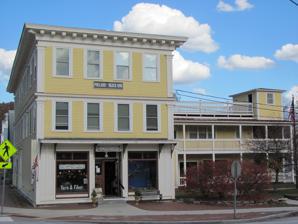
Building: Pollard Block
Country: United States of America
Year built: 1895
United States historic place Pollard Block U.S. National Register of Historic Places Show map of Vermont Show map of the United States Location 7 Depot St., Cavendish, Vermont Coordinates 43°22′57″N 72°38′19″W / 43.38250°N 72.63861°W / 43.38250; -72.63861 Area less than one acre Built 1895 ; 130 years ago ( 1895 ) Architectural style Italianate NRHP reference No. 08000855 Added to NRHP August 28, 2008 The Pollard Block is a historic commercial building at 7 Depot Street in Cavendish, Vermont .  Built in 1895, it is a fine local example of commercial Italianate architecture, and was home to the village general store for 70 years.  It was listed on the National Register of Historic Places in 2008. Description and history The Pollard Block stands at the center of the village of Proctorsville in western Cavendish, at the junction of Depot Street and Main Street ( Vermont Route 131 ).  It is a three-story wood-frame structure, with a flat roof, clapboarded exterior, and stone foundation.  The main block has extensive Italianate styling, including a bracketed cornice, paneled corner pilasters, and course of dentil moulding above the second and third floors.  The first-floor storefront is in its original configuration, with recessed entrance flanked by display windows, and sheltered by an awning with wrought iron brackets. A 1990s two-story ell extends to the south, set back from the main block, and a four-story mansarded tower rises at the northeast corner. The block was built in 1895 to house the general store of brothers Don Pollard and Park Pollard , replacing an earlier Federal period brick structure that had previously housed the store. The interior of the first floor retains many of its original features and fixtures, and continues to see retail use.  The upper floors have been adapted for residential use, and only the floors and some window trim have survived.  Pollard's store was the largest in the village until its closure in 1964. See also National Register of Historic Places listings in Windsor County, Vermont References